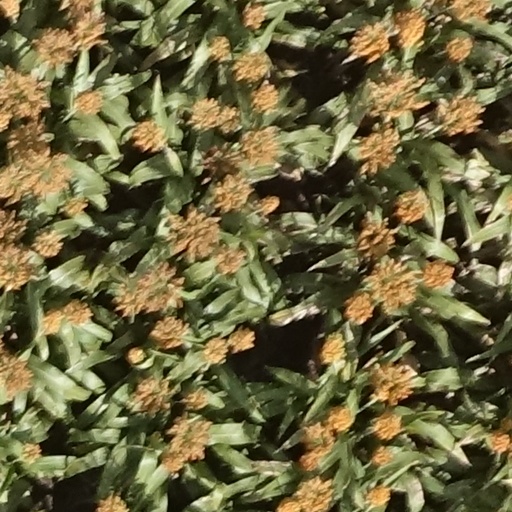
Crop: sorghum